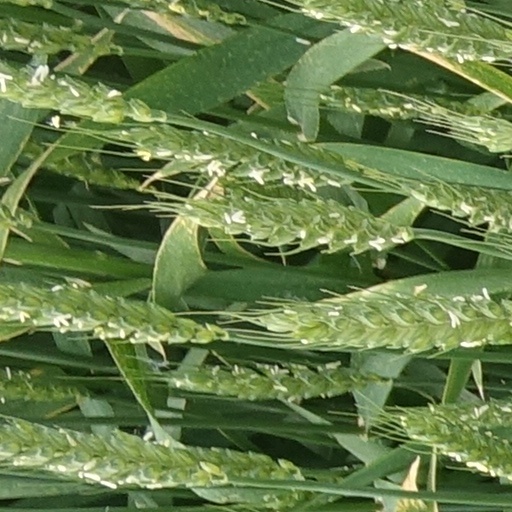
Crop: wheat